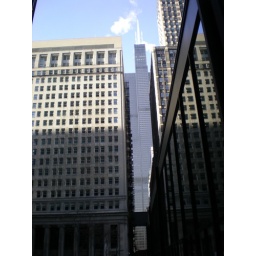
the sears tower is visible in the distance (down quincy ct, in between the bank of america building and the clark-adams building)